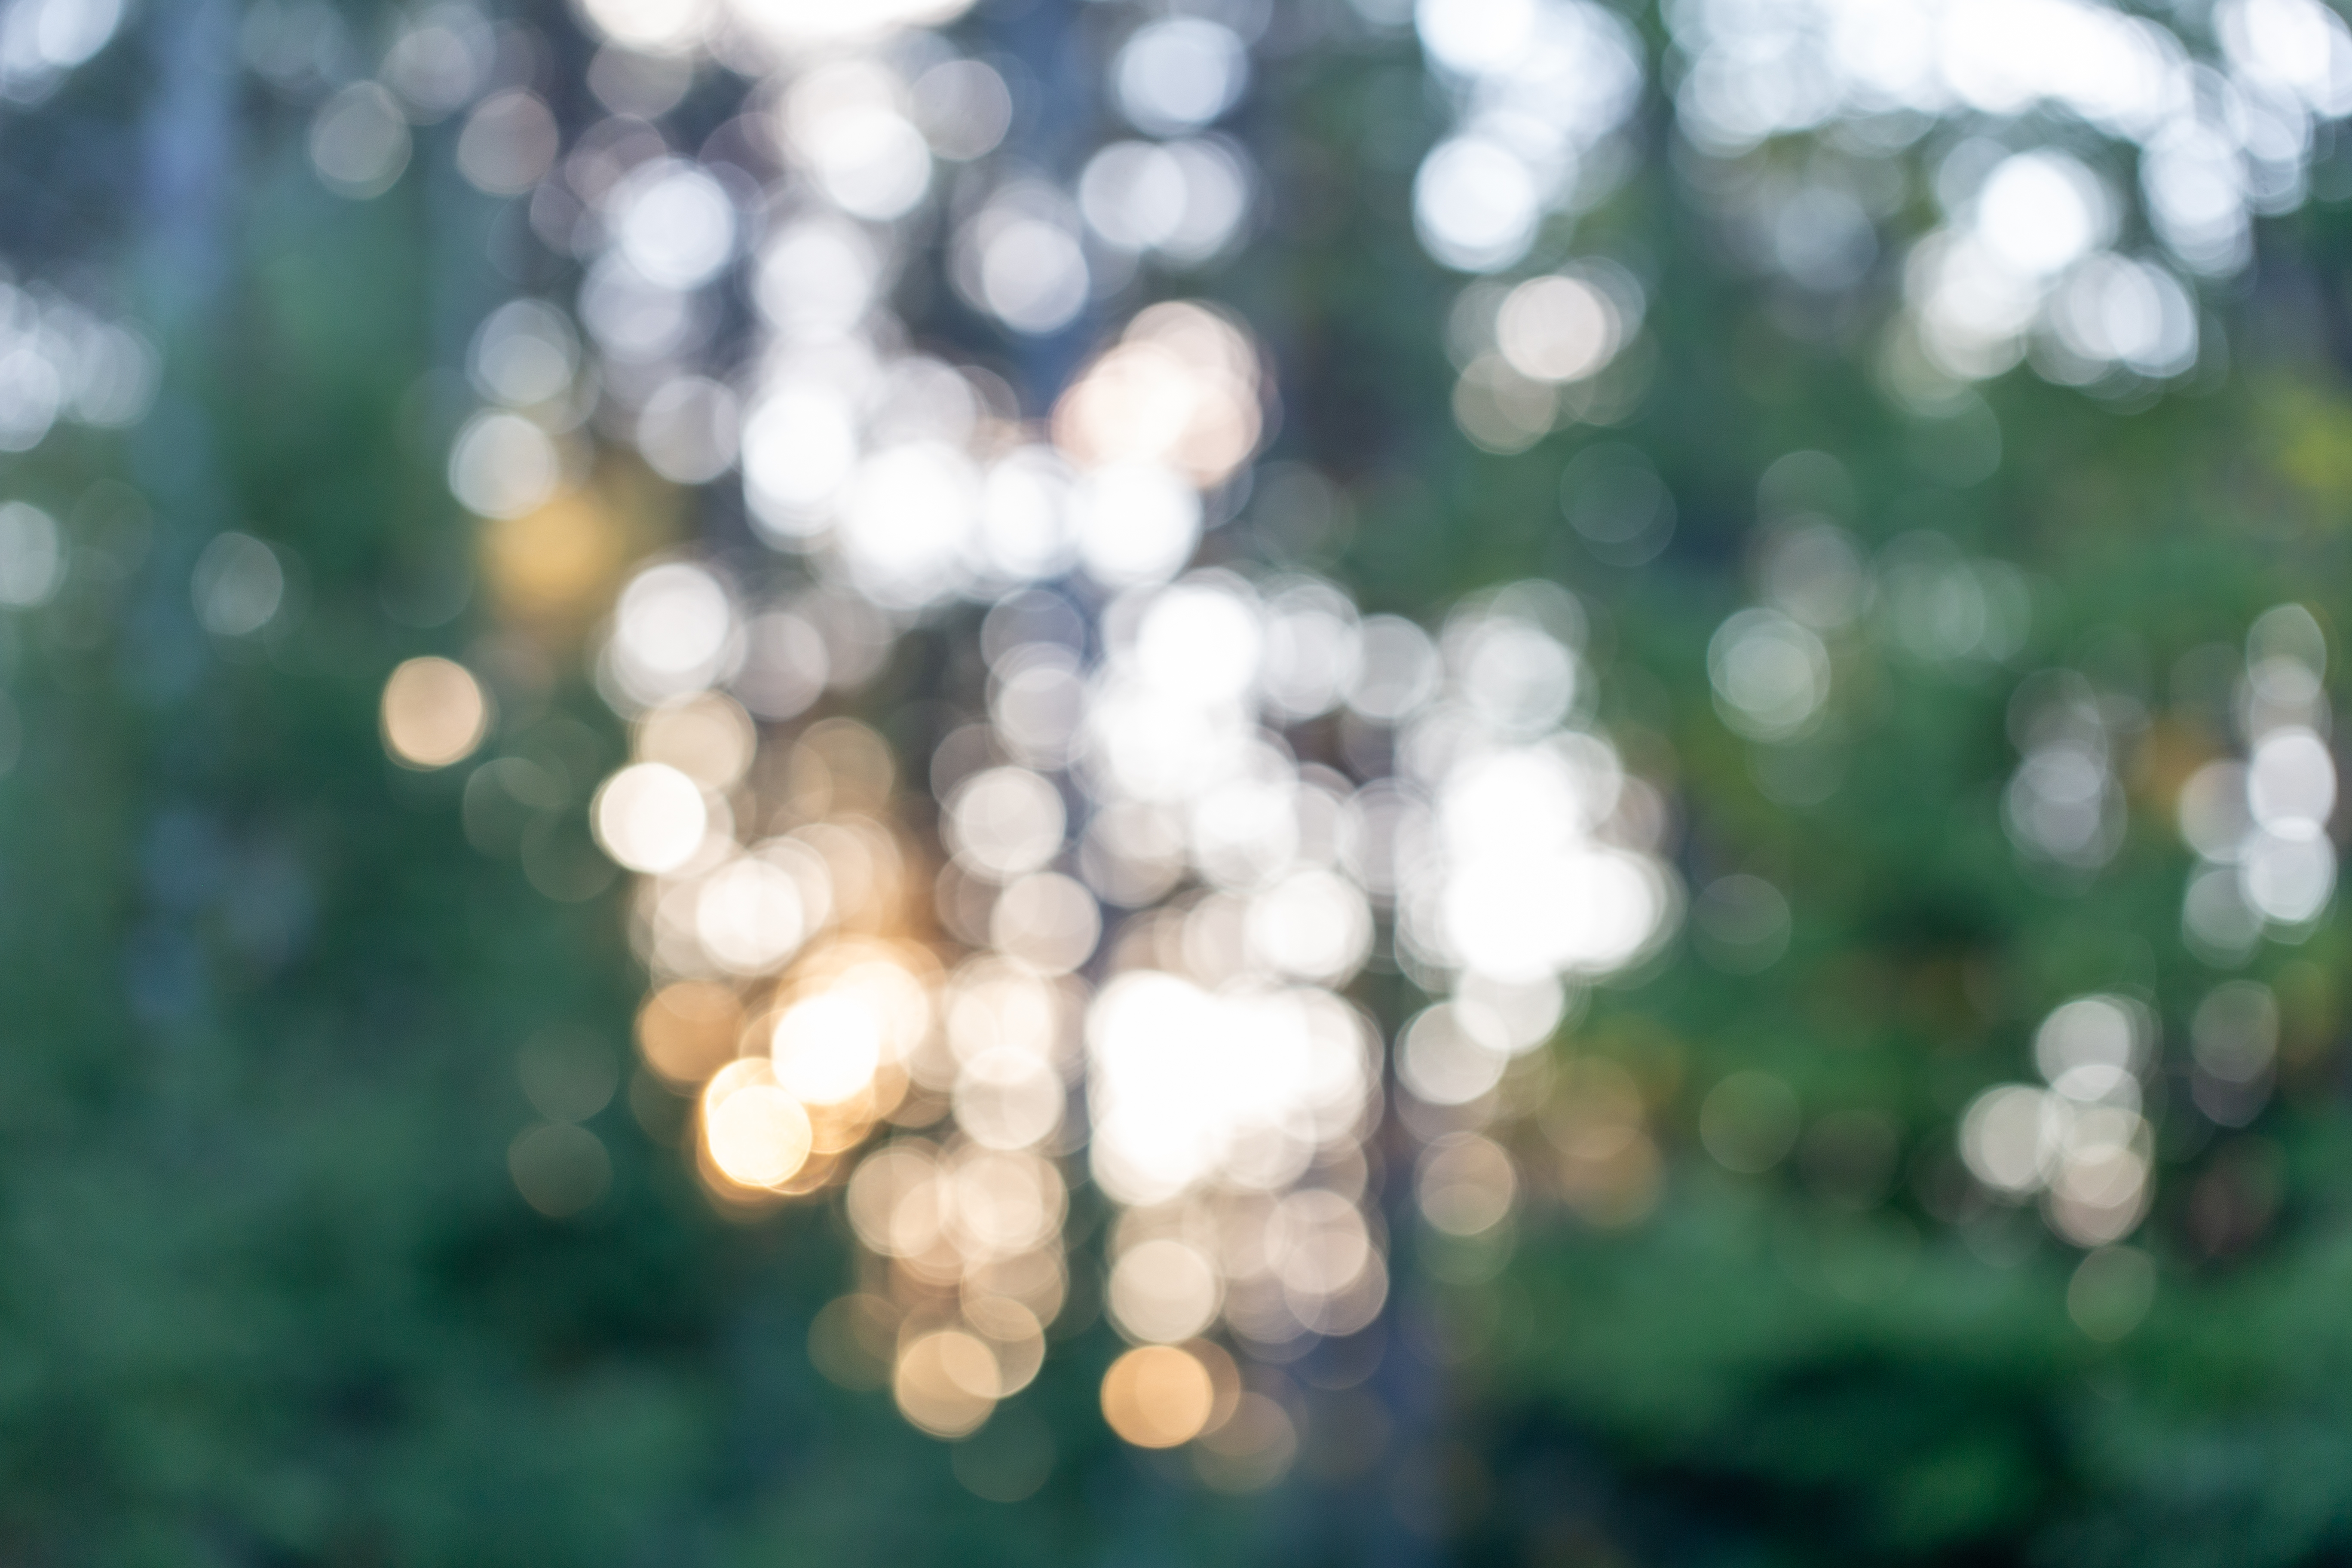
green, nature, water, leaf, light, natural environment, tree, sunlight, sky, branch, morning, botany, grass, forest, plant, spring, photography, twig, macro photography, lens flare, pattern, plant stem, flower, woodland